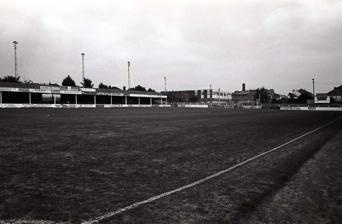
Building: Huish Athletic Ground
Country: United Kingdom
Year built: 1920
Football stadium in Somerset, England Huish Huish in 1983 Full name Huish Athletic Ground Location Yeovil , Somerset, England Coordinates 50°56′32″N 2°38′13″W / 50.94222°N 2.63694°W / 50.94222; -2.63694 Owner Yeovil Town F.C. Operator Yeovil Town F.C. Capacity 9,950 (at closure) Record attendance 17,123 Surface Grass Construction Opened 28 August 1920 Closed 5 May 1990 Demolished 1990 Tenants Yeovil Town Football Club (1920–1990) Huish Athletic Ground , more commonly referred to as Huish , was a football stadium located in Yeovil , Somerset, England. It was the second home ground of Yeovil Town Football Club , after the Pen Mill Athletic Ground which they left in 1920, until the club's departure for Huish Park in 1990. The ground was most famous for having an 8-foot side to side slope, and was the scene of one of the biggest FA Cup giant killings when Yeovil beat Sunderland in the fourth Round in 1949 . The site is now occupied by the car park of a Tesco Extra hypermarket . History Early years The club had initially made an approach at the end of the 1897–98 season, for the Huish field then owned by Brutton's Brewery, but this approach was unsuccessful. Negotiations continued before the First World War for a move to this more central location in the town, with the club at the time playing at a ground adjacent to Pen Mill station . The summer of 1920 saw Yeovil & Petters United leave the Pen Mill Athletic Ground, after the purchase of the land at Huish from the brewery for £1,725; a covenant was placed on the deal that the brewery had first refusal to buy back the land at the original figure. The name for the ground was borrowed from the name of a suburb of the town, Huish, from the Old English hiwisc meaning a group of houses, or a household. The new ground, at the west end of the town centre, saw its first competitive game on 28 August 1920 when the reserve team played Christchurch in the Dorset League : an attendance of 1,500 witnessed Yeovil & Petters United win 5–0. Initially the terraces were flat with the only covered accommodation in the form of a 300-seater stand that had been brought from Pen Mill; that stand was soon extended, to include dressing rooms costing £733 and additional capacity, and remained in place until 1963. During the summer of 1923, tennis courts were marked out on the pitch and hired out at £2 per court for the summer season. Also that summer, 750 loads of earth were brought to the ground by Bartletts Ltd. to form a terrace at the Queen Street end of the ground and the pitch was lengthened by four yards at a cost of £15. In October and November, a further 100 tons of materials were given by Westlands and hauled to the ground at a cost of £9 and the Club opened negotiations with the Southern Railway Company to purchase 1,000 railway sleepers, at a cost of £50, to add steps to the terraces. In 1924 the Supporters Club was formed and three tea huts were purchased and installed at Huish, and on 15 November 1924, Yeovil played their first game against a Football League team in the FA Cup , beating Bournemouth and Boscombe 3–2 at Huish before a crowd of 5,500. Before the next round home tie against Bristol Rovers , additional terracing was added at the Bruttons End and toilets were installed. In October 1926 the club acquired a lighting set on extended loan from Petters United, which enabled training to take place at night on the pitch and, a month later, the covered accommodation over the terraces at the Queen Street end was opened. Greyhound racing took place around the pitch as early as 12 May 1928. The independent racing (unaffiliated to a governing body) was intermittent and organised by the Yeovil Football and Athletic Club Ltd. It is believed that the racing stopped before 1950 but was taking place in 1946. In 1931 the club acquired the freehold of the land from Brutton's Brewery and purchased further land at the end of the ground to increase accommodation. A substantial amount of money was loaned to the club at a nominal rate of interest for the period that football was played at Huish to fund the purchase, and fans were asked to play their part in wiping off the balance. The next development of Huish came in the 1934–35 season when Yeovil reached the third round of the FA Cup for the first time and were drawn against Liverpool . In the two weeks between the time of the draw and the game being played, a small stand was built in the corner at the Queen Street end to hold 100 people at a cost of £250. The stand acted as the director's box and boardroom until the new main stand was built, and remained in place until 1983. At a board meeting on 7 February 1938, the first of many plans to level the pitch was discussed, but the practicality and the cost of such a scheme made this impossible. The ground's slope became infamous with the pitch sloped six feet along the halfway line and eight feet from corner to corner. On 12 January 1939, during a FA Cup third round replay against Sheffield Wednesday the game saw a new record crowd of 14,329 pack into Huish with thousands more locked outside the ground. After the game got under way, the weight of the hordes of supporters who had climbed onto the roof of the Queen Street end caused the roof to split from one end to the other but the spectators were safely removed. That same month a loudspeaker system was purchased for £10 and in July the same year a quotation for £514 was received to build a retaining wall and to provide a concrete terrace at the Bruttons end; costs, however, stopped this project. The last game at Huish before the ground was closed due to the Second World War was against Lovell's Athletic resulting in a 3–2 win for Yeovil on 27 January 1940. During the war Huish was, at first, used by the War Office as an ammunitions store and then by the United States Army , who offered to level the pitch if they could use the ground to play baseball , but their offer was not taken up. Post-war expansion Competitive football returned to Huish on 25 August 1945, when Swindon Town Reserves ran out 3–0 winners. The ground's most famous moment came on 29 January 1949, when Huish hosted Yeovil's greatest giant-killing as the then Southern League upset 'Bank of England' side Sunderland in the fourth round of the FA Cup. Over 35,000 applications for tickets were received but the ground could only hold half that number. A total of 17,123 spectators crammed into Huish, the largest attendance at the ground. The gates were opened at 12 noon, the main queue was six deep and over half a mile long. The final score Yeovil 2–1 Sunderland , shocked the whole football world, however, the game was almost stopped due to fog and a pitch invasion three minutes from time when the crowd thought that the referee had blown the final whistle. Five thousand jubilant fans invaded the pitch but they responded to the pleas from the players and moved back onto the terraces, and the game was concluded. An extensive ground improvement scheme was then begun in 1949. Over the next five years the top bank of clinkers, earth and railway sleepers was removed and a concrete terrace was installed. This work continued at Bruttons End. The covering at the Queen Street end was removed and that terrace was then concreted. The final part of this project was to cover the North Terrace. The cost of these extensive works was in excess of £5,000, and to raise this money an appeal was made to the traders of the town and a special fund, known as the Ground Development Fund, was instituted. In 1954 a wall was built in front of the North Terrace and floodlights were installed at the ground. The first match under the lights was a friendly game against Tottenham Hotspur , on 8 March 1955: Yeovil won the match 2–0 before a crowd of 4,031. The first competitive game under the floodlights was against Bath City , on 23 March 1955. The final game of that season at Huish saw Yeovil draw 2–2 against Hastings United to win their first Southern League Championship . In 1956 further work on the North Terrace was completed when the back of the stand was closed in. The next major development of Huish took place in the summer of 1963 when the new stand was built, as the original Pen Mill stand was demolished. Plans were drawn up by James E. Fox and in March 1963 work commenced when first a tea hut and then the stand was demolished. By the first week in May building work was under way, and at the start of the 1963–64 season the dressing rooms had been completed and the stand was open but the rest of the facilities were still under construction. The new 2,000 seater Main Stand was finally completed just in time for an FA Cup tie with Crystal Palace , on 7 December 1963, when the Social Club was opened. The new stand, which had cost £60,000 to build, gave the club new dressing rooms, an upstairs boardroom, and a long bar for supporters to drink in, where the club held dances and bingo nights. The bar soon became one of the hubs of the town, with the ground being on the west end of the town centre, and the additional income began to give the club payback for that investment. In the late 1960s plans were drawn up for the Yeovil inner relief road, with one plan showing the road running right through the middle of the Huish pitch. When the road was eventually built only one very small area of land, at the Queen Street end, was lost. In July 1969 after months of negotiations the Deed of Covenant was released to the Club. In the summer of 1970 a Pop Festival was organised at Huish but the event was a flop and a loss of £470 was made. At the start of the seventies, scenes reminiscent of 1949 against Sunderland returned once again to Huish when Yeovil were drawn at home to Arsenal in the third round of the FA Cup. Admission charges were raised from 4s 6d to 15s for the terraces and from 6s 6d. to 30s for the stand. A wall was built in front of the main stand forming an enclosure to accommodate part of the crowd of 14,500. The big day did not arrive though, as on 2 January 1971 the game was postponed because there was a blanket of snow four inches deep on the pitch. The game was played the following Wednesday afternoon, Arsenal winning 3–0. At a Board meeting held in November 1972, the Directors once again discussed the possibility of levelling the Huish pitch; the cost would have been in the region of £17,000. The following month the club received an offer of £260,000 for the purchase of Huish. The second half of the 1976–77 season saw European football come to Huish when Yeovil entertained Turris and then Bari in the Anglo Italian Semi Professional Tournament , with Yeovil travelling to Italy later that summer to play two further games in the tournament. Departure and destruction A Tesco Extra hypermarket is located on the site where Huish used to be. The slope that the club had refused to level during the War was by the 1980s one of the barriers to promotion to the Football League. The last decade of the ground saw the club spend over £200,000 in the interest of crowd safety: the main stand underwent major surgery with the introduction of staircases and fire proofing while the terraces saw the introduction of crash barriers and segregation areas and, in the last season at Huish, the purchase of a closed circuit television system, at a cost of £15,000, to assist police in crowd surveillance. Furthermore, the Main stand was starting to develop rust in its supports that gave the club the dilemma of whether to pay the high maintenance costs of keeping Huish alive, or sell up and move to another site. Gradual safety restrictions had pulled the official ground capacity down to around 10,000 in its later years. The last capacity attendance came in January 1988, when Queens Park Rangers visited for an FA Cup third round match and 9,717 spectators watched a 0–3 defeat against the First Division side. On 4 March 1985 the club opened negotiations with Bartlett Construction Limited with a view to selling Huish and moving to a new stadium at Houndstone. At that stage a value of £680,000 was placed upon Huish, which, over several years of negotiations rose to a final figure of £2.8m. Initially it was hoped that the building of a new stadium would commence in April 1986 but the results of a public inquiry which was held in September 1987 were not made known until February 1989. On 21 March 1989, the club finally got planning permission for an out-of-town stadium, on land previously used by the Houndstone Army Camp, and just over a year later, a home match against Telford United on 5 May 1990 marked the end of seventy years of football at Huish. The bulldozers moved in and the site became part of a Tesco supermarket, while Yeovil Town moved out to Houndstone, with the old ground's name partially retained in its Huish Park moniker. For several years after, a weathercock on top of the Tesco building's clock tower showed a metal design with small figures of footballers; this is now located on top of the scoreboard above the Copse Road Terrace at Huish Park. Some items from Huish were transferred to other grounds, such as the turnstiles which ended up at Exmouth Town , but the majority of it ended up as rubble. See also List of defunct English football stadiums References Miller, Kerry (2005). Hendford to Huish Park: 110 Years of Yeovil Town Football Club . Yeovil Town F.C. Moore, Bryan (4 August 1990). "Farewell to Seventy Years at Huish". Official Souvenir Programme: Yeovil Town Football Club V Newcastle United . Yeovil Town F.C.